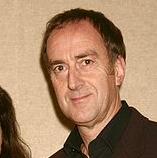
Age: 50